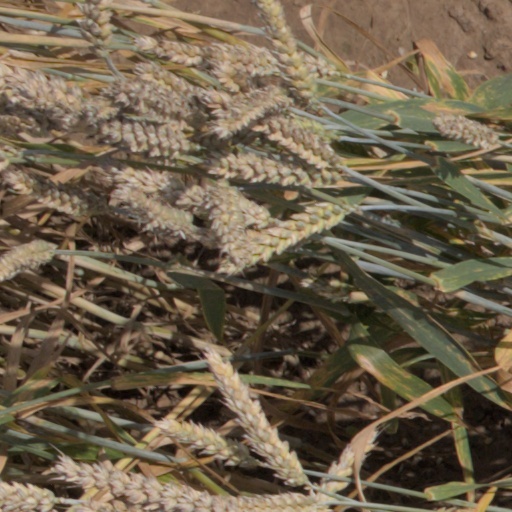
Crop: wheat